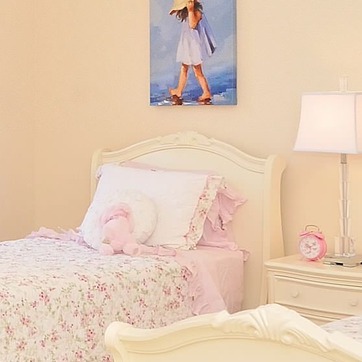
Material: fabric